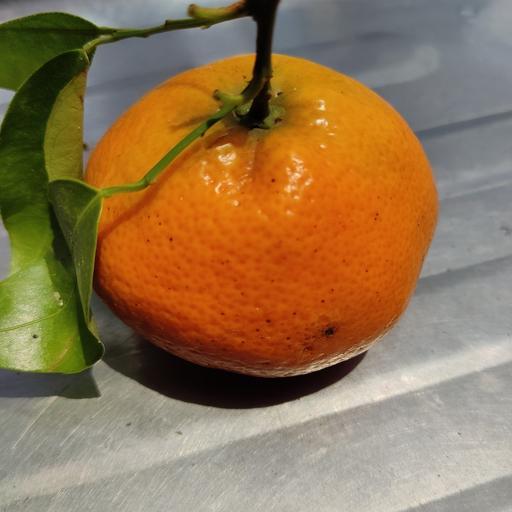
Crop type: Orange